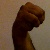
The image shows a hand gesture representing the letter 'M' in Indian Sign Language.